Jørund Rytman

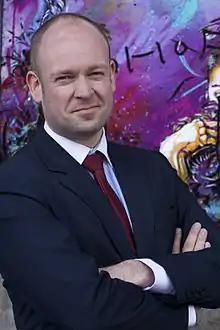
Rytman in 2011

Jørund Henning Rytman (born 4 May 1977) is a Norwegian politician from Buskerud who represented the Progress Party in the Storting from 2005 until 2017.